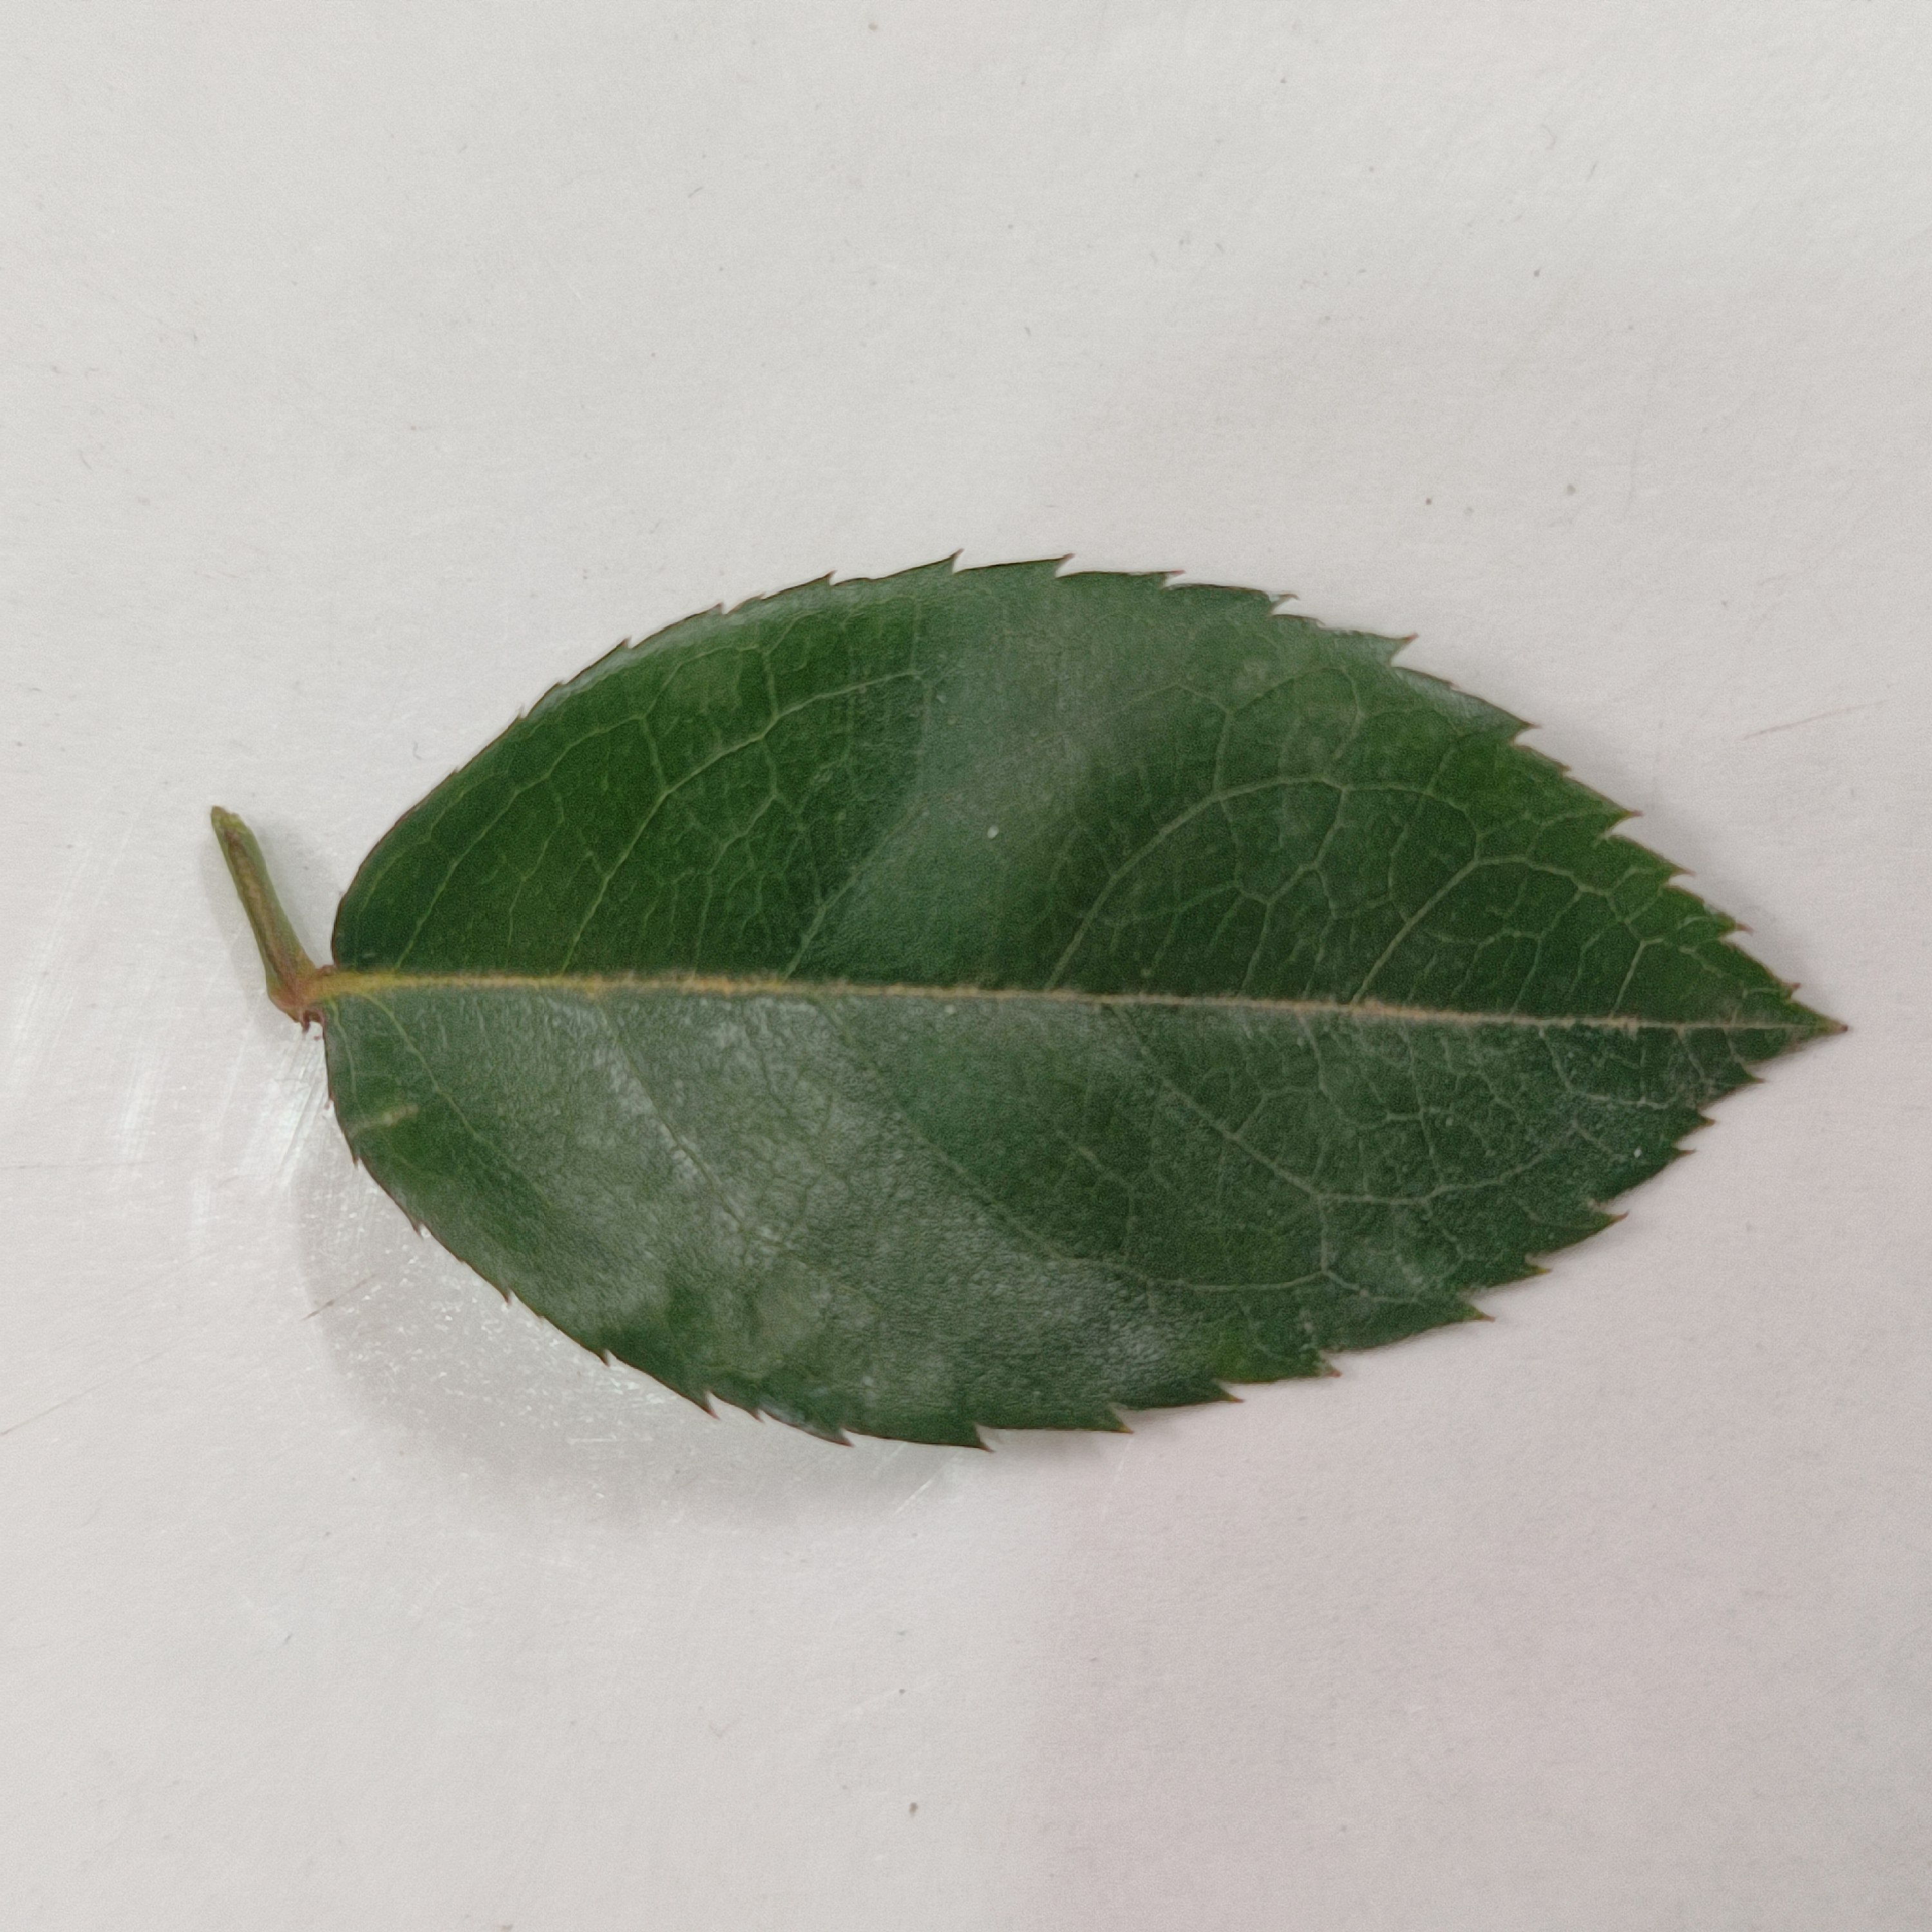
Label: Healthy Leaf